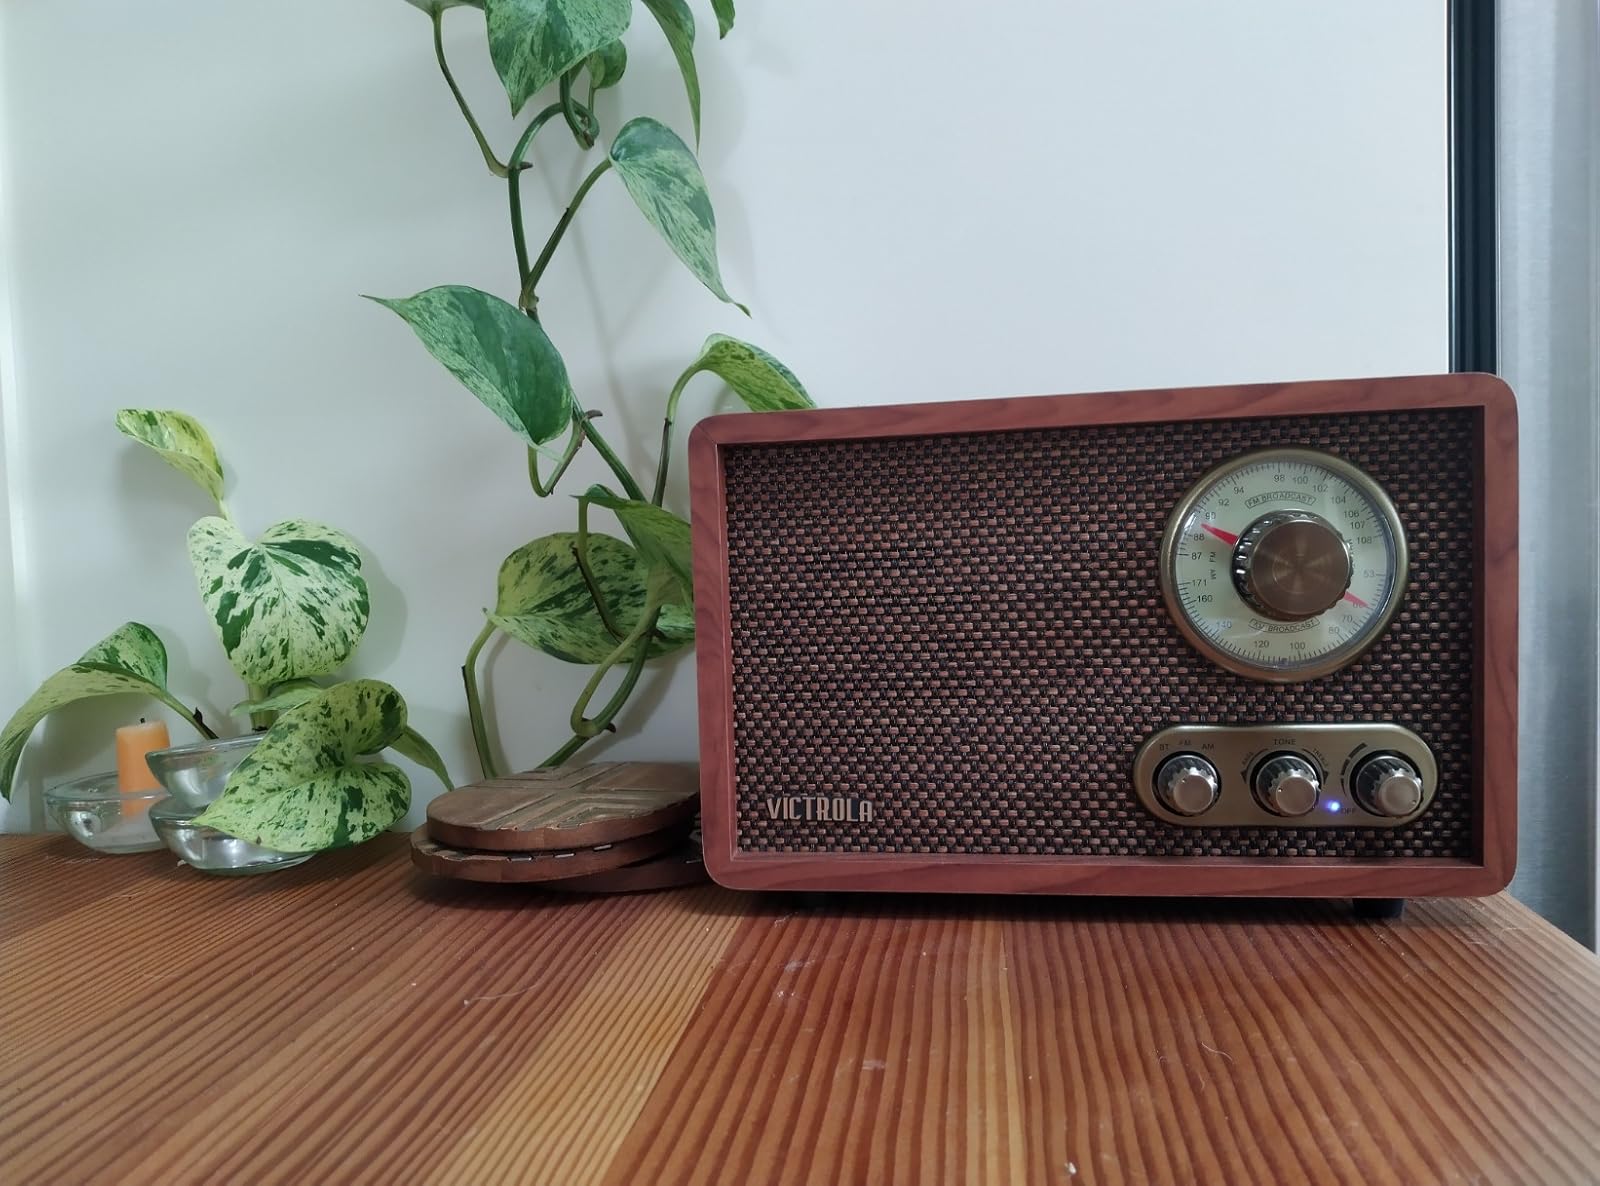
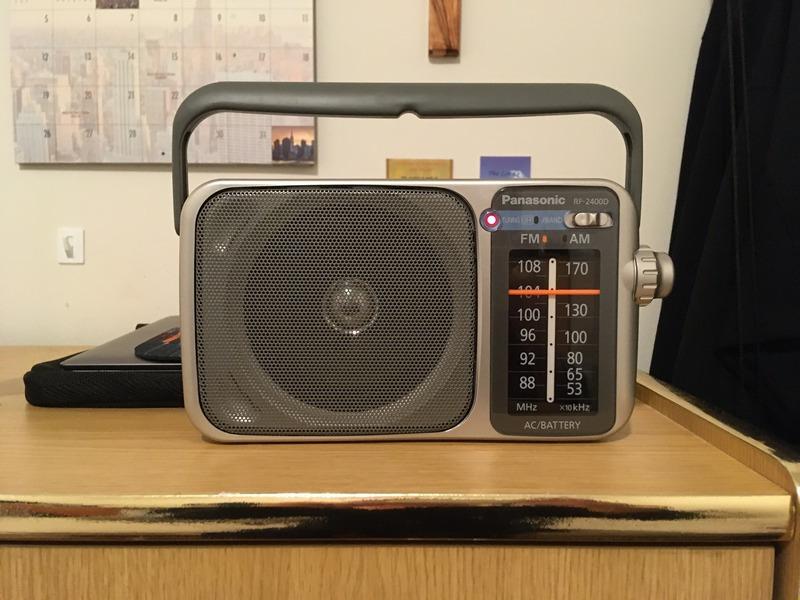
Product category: radio
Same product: no